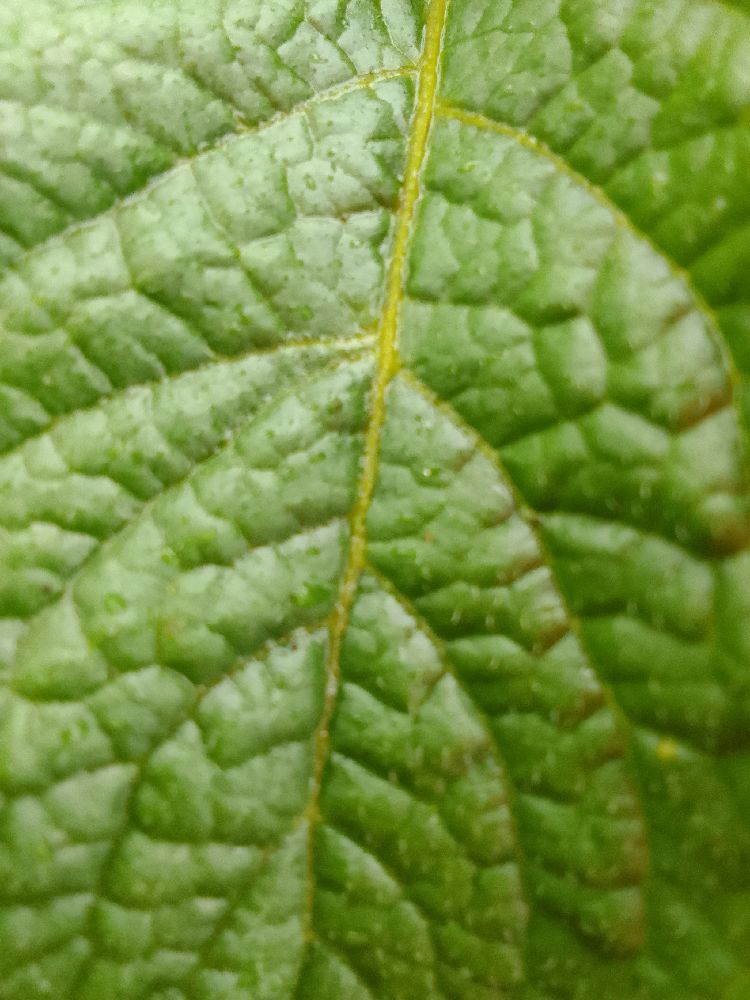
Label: Healthy